HMS Triton (1796)

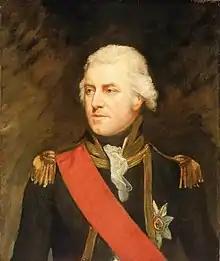
John Borlase Warren, of whose squadron "Triton" was frequently a part of

On 24 April 1798 the French 40-gun frigate "Seine" sailed from Port Louis, the capital of Mauritius, with 280 garrison troops onboard after being recalled from the Indian Ocean. At 7 a.m. on 29 June, "Seine" was sighted by "Jason" and the frigates HMS "Pique", and HMS "Mermaid" off Brittany. At around 1:35 a.m. a long chase by the three frigates was concluded when "Jason", "Pique", and "Seine" all grounded on rocks off La Tranche-sur-Mer; dismasted, "Seine" surrendered as "Mermaid" approached. At this time "Triton" was serving in a small blockading squadron commanded by Captain Robert Stopford and consisting of Stopford's frigate HMS "Phaeton" alongside "St Fiorenzo" and "Triton"; all part of Warren's larger squadron. The squadron was called in by signal gun by "Jason", as a force of French ships including two large frigates and a brig were leaving Rochelle with the intent of attacking the captors of "Seine". The arrival of Stopford's squadron saved them from French attack, with William James arguing that without the intervention of "Triton" and the squadron, the situation 'would have been extremely critical'.